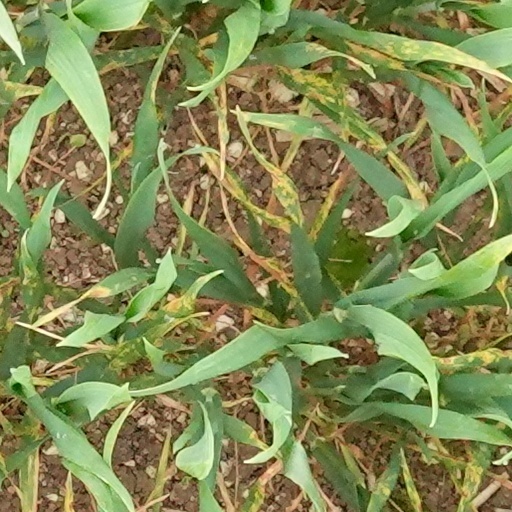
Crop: wheat